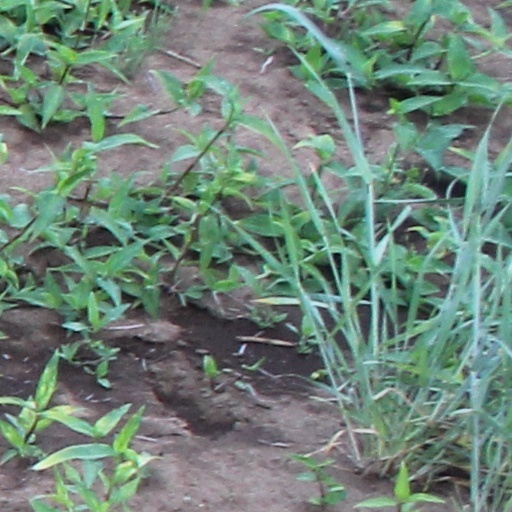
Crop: wheat